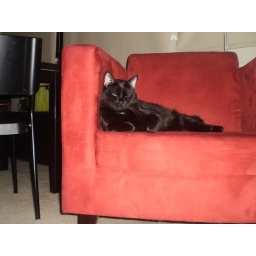
157/365 the black cat loves the red chair (taken by a 4 year old)